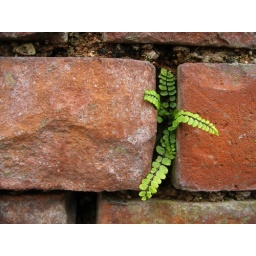
A little fern, peeking out from between the bricks, at the back of the market car park in Tiverton.